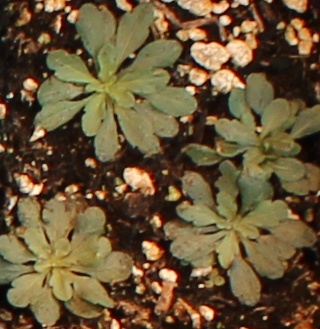
Label: Horseweed